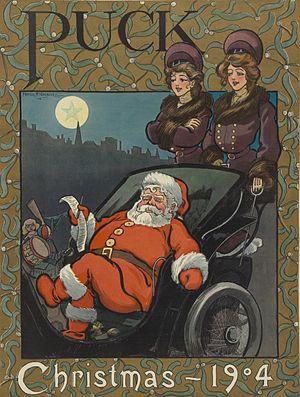
Le père Noël est un personnage folklorique, archétypal, fictif et mythique lié à la fête de Noël dont les racines profondes remontent à des rites et croyances antiques. Il est associé à la mère Noël.